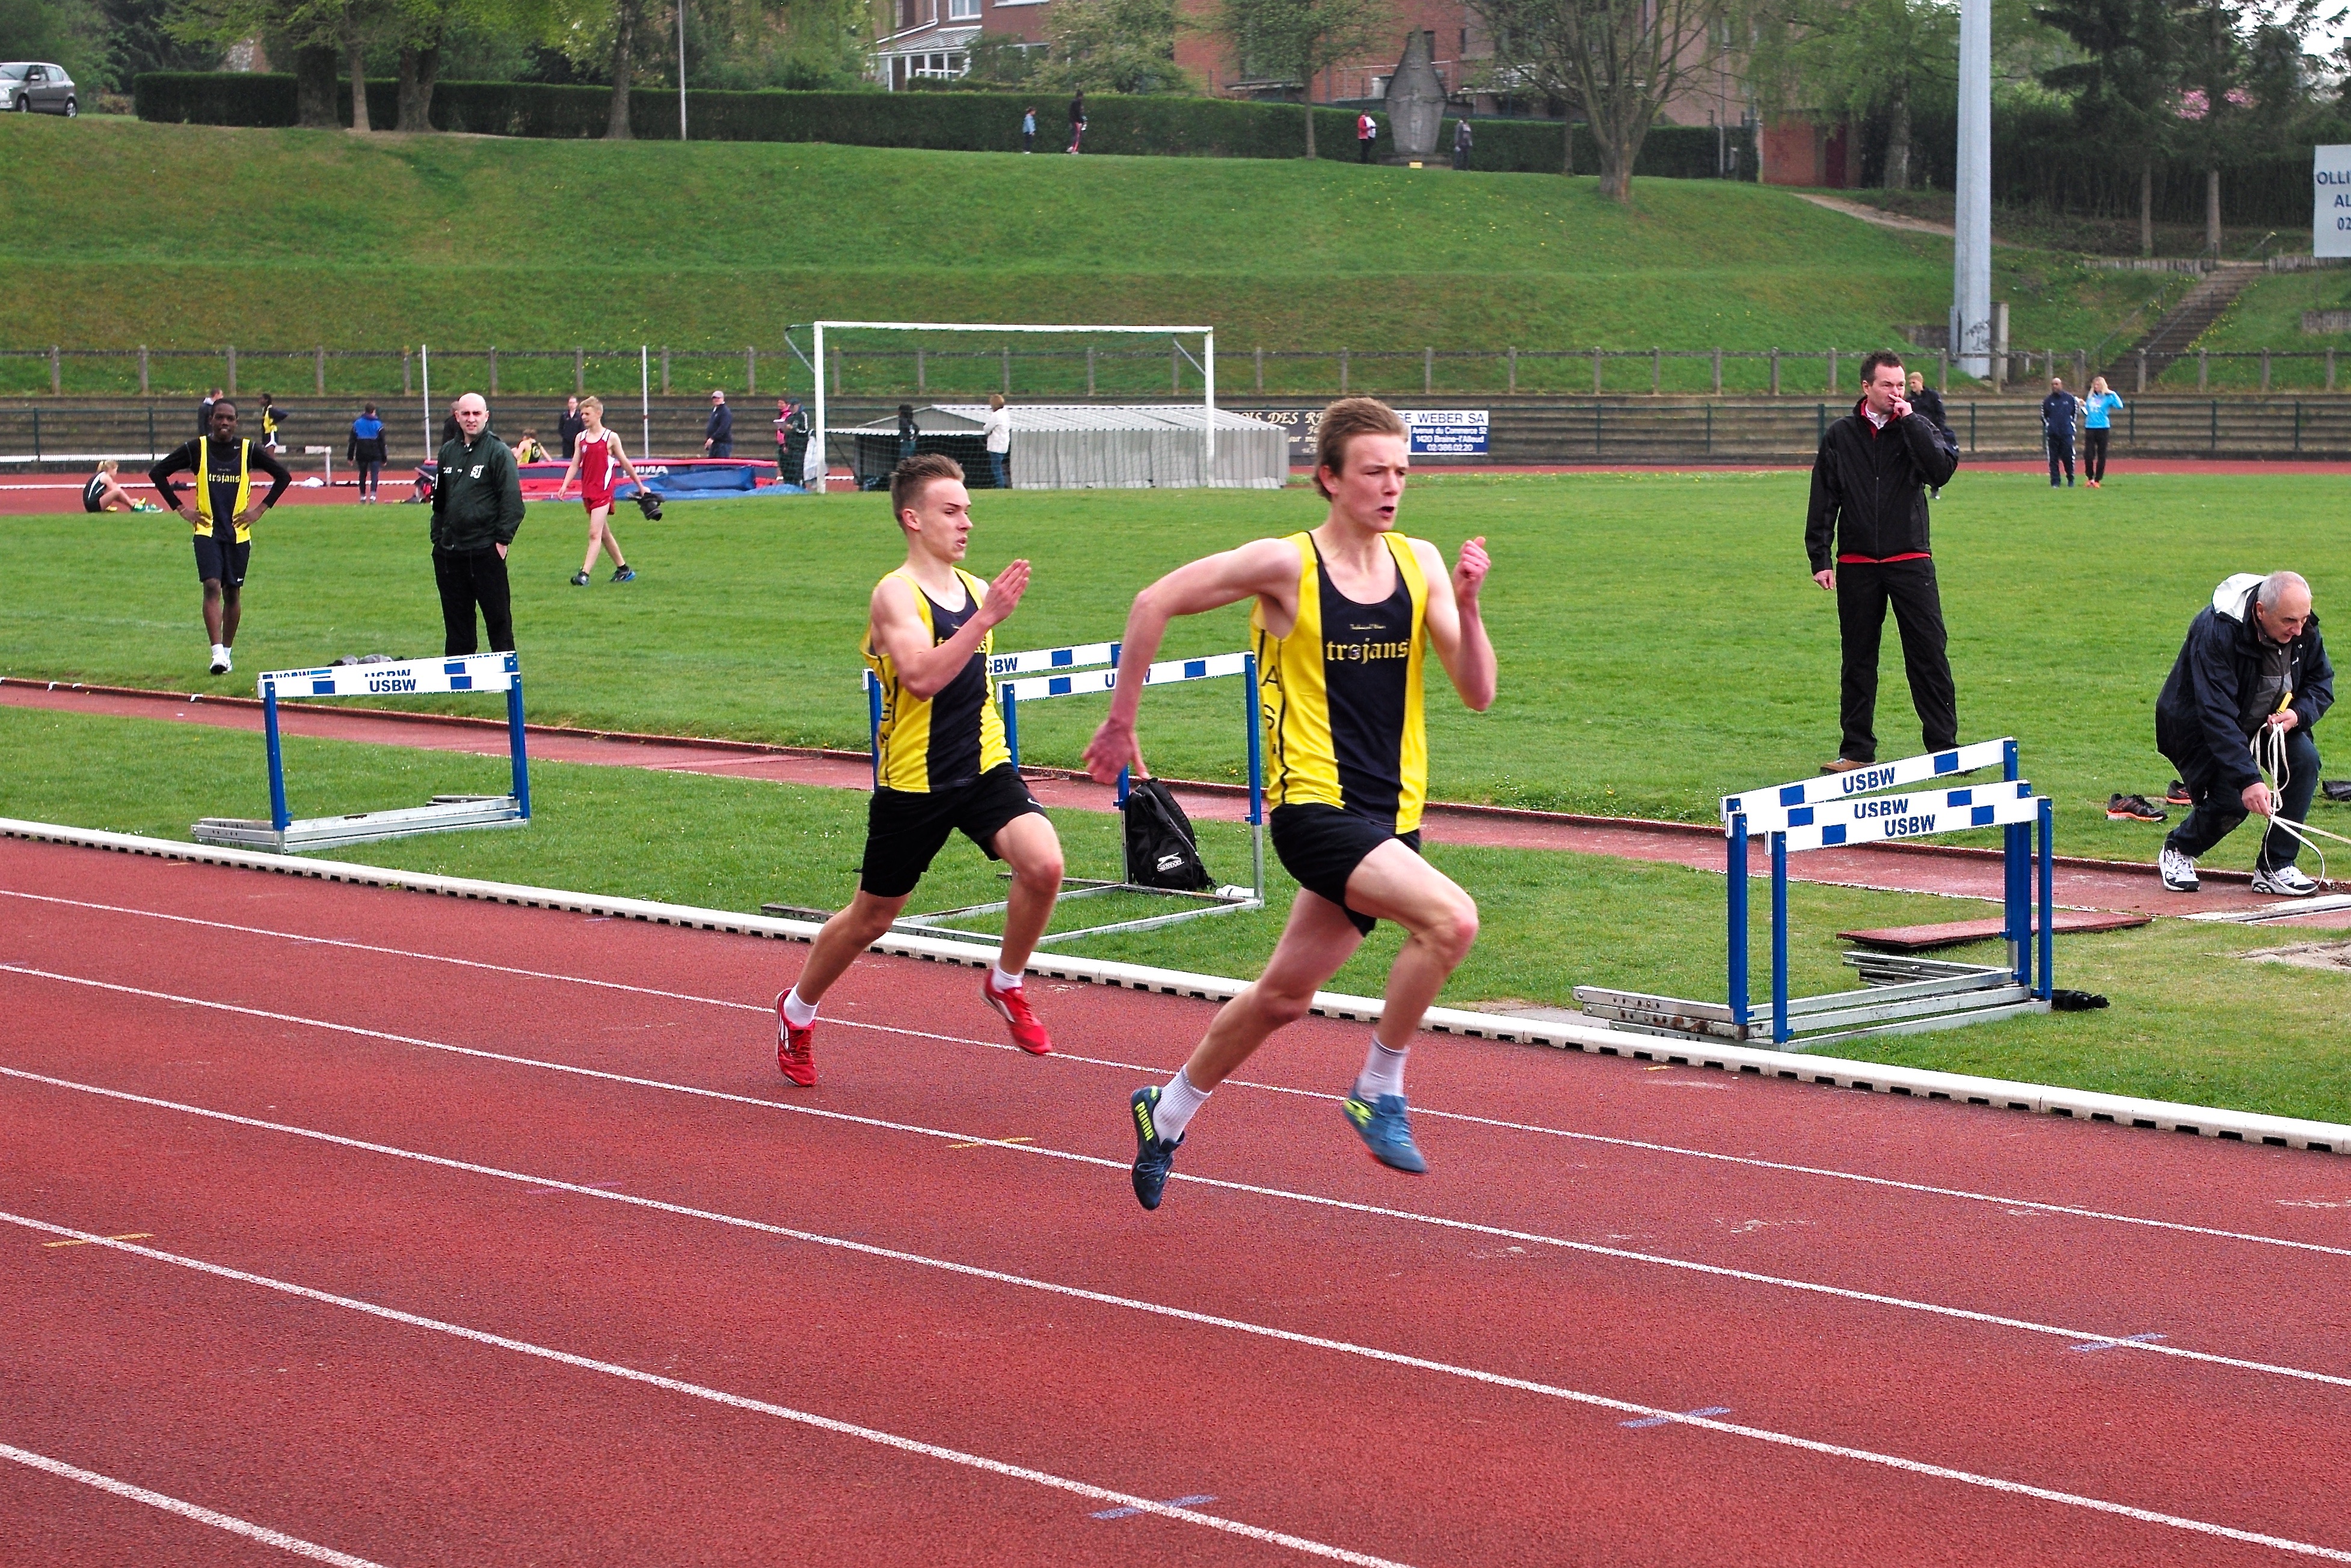
track, running, run, jumping, runner, ash, belgium, race, competition, holland, hague, netherlands, international, girls, m, american, sports, boys, 50, school, runners, championship, junior, leica, 240, summilux, varsity, athletics, meet, waterloo, sprint, stjohns, hurdle, physical exercise, human action, track and field athletics, middle distance running, 800 metres, 110 metres hurdles, 4 100 metres relay